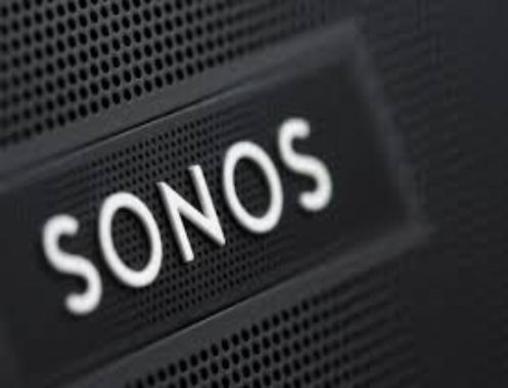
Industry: Electronic